Divine Love Conquering Earthly Love (Baglione)

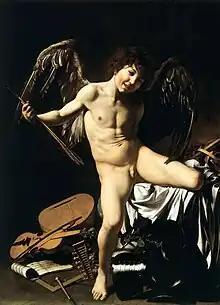
Amor Vincit Omnia (Love Victorious) - Caravaggio, 1602

Since Baglione had been trained by Francesco Morelli, a Tuscan artist, most of his artwork resembled Morelli’s style. However, in approximately the beginning of 1600, Baglione was introduced to Caravaggio’s style, and like many other artists at the time, he admired the artist’s work. Thus leading Baglione into participating in the Caravaggesque era, where many artists derived elements of Caravaggio’s work into their own. This includes "Divine Love Conquering Earthly Love", which Baglione had created at the time as competition against Caravaggio’s work "Love Victorious" and Orazio Gentileschi's, "". Baglione incorporated some elements of Caravaggio’s into his work in order to surpass him. However, this displeased Caravaggio and resulted in Caravaggio slandering Baglione’s work.